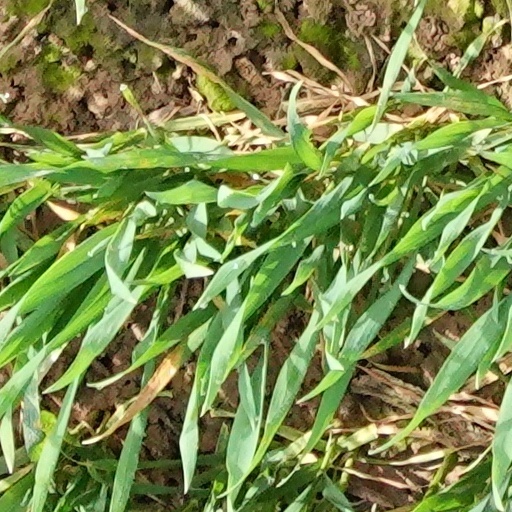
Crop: wheat